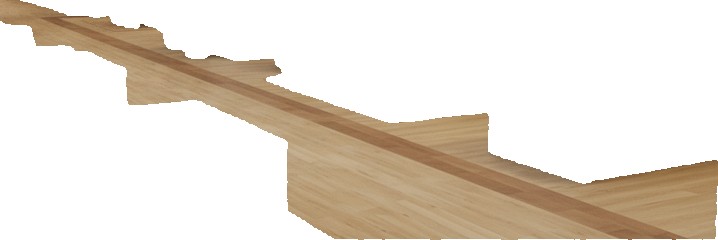
Surface category: floors